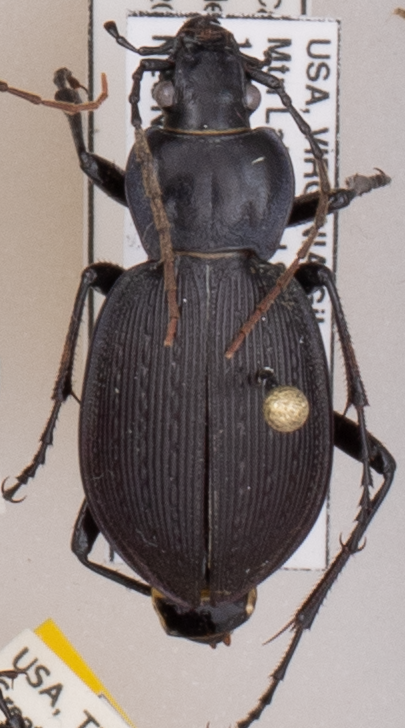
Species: Carabus goryi
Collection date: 2018-06-05
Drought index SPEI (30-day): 0.552
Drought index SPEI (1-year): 0.47
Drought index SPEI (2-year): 0.63